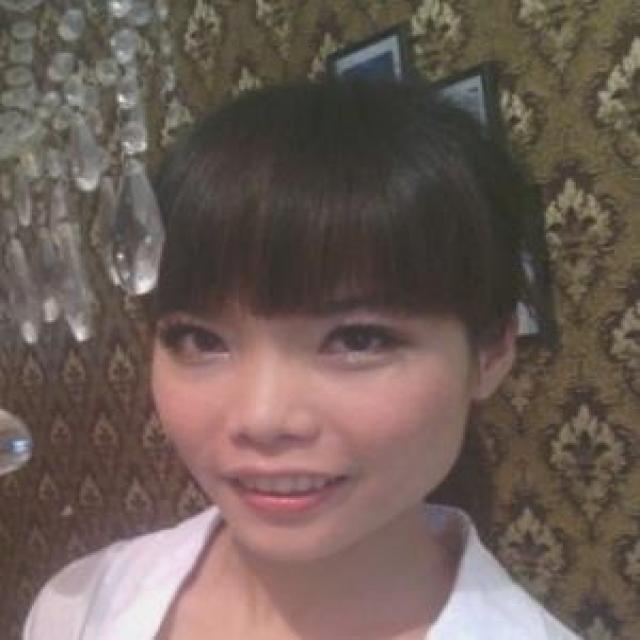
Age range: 21-44